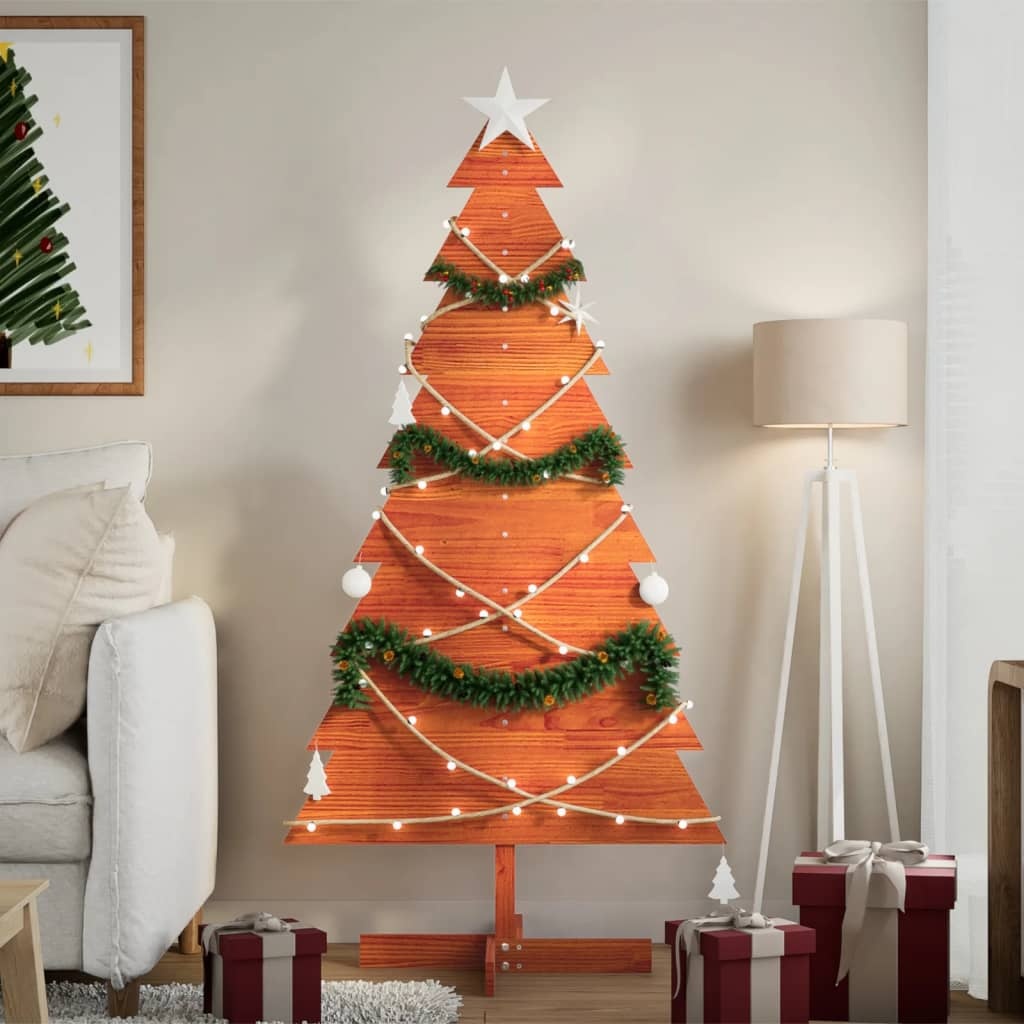
Wooden Christmas Tree Wax brown Solid pinewood 59.1 in
This beautiful Rustic Wooden Christmas Tree has a unique triangular shape, made of solid pine wood and finished in a lovely wax brown hue. It creates a warm vibe in your home. At 59.1 in tall, it stands out in any room, making it a fantastic focal point for festive décor at home or in the office, capturing the joy of the season while adding a bit of nature’s charm. Exquisite Craftsmanship: Made from solid pine wood, this Christmas tree is beautifully built and will last through your traditions for years. Customizable Design: Got ornamental inserts? You can make it your own with a unique holiday display that shows off your style. Seasonal Versatility: Perfect for Christmas, Easter, and Valentine's Day, this wooden tree is great for festive decorations all year. Protective Wax Finish: The waxed surface enhances the wood’s beauty and protects it from moisture, ensuring it lasts in various conditions. Practical Dimensions: Standing at 59.1 in, it’s the perfect size to make an impression without taking over your space, ideal for home and office decoration. Color: Brown Shape: Triangular Material: Wood Solid Pine wood Finish: Waxed Indoor/Outdoor: Indoor / Outdoor Room: Living Room Dimensions: 19.7 x 29.9 x 59.1 in (W x L x H) Weight: 9.7 lbs Delivery Contains: Wooden tree only Assembly Required: Yes Recommended Number of People for Assembly: 1
Brand: vidaXL
Category: Home & Garden > Decor > Seasonal & Holiday Decorations > Christmas Tree Stands